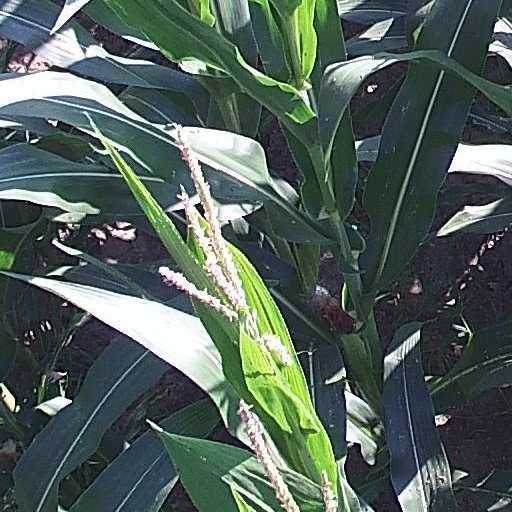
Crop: maize; corn